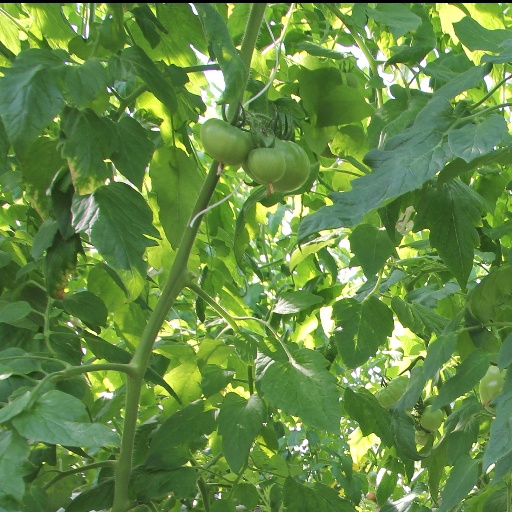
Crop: tomato